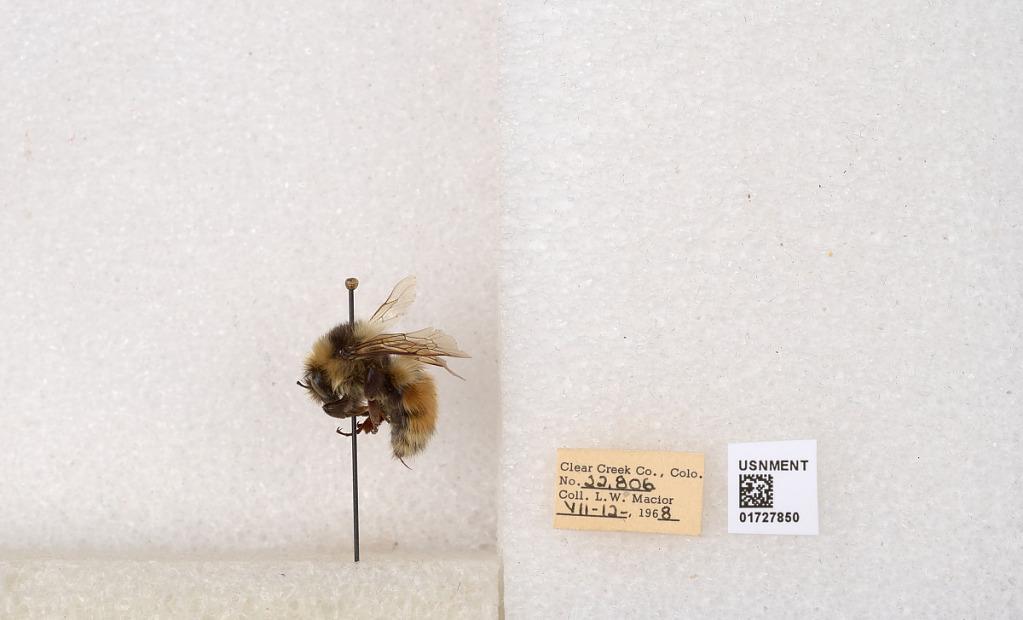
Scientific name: Bombus (Pyrobombus) sylvicola Kirby
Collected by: L. Macior
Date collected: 1968-7-12
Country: United States
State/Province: Colorado
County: Clear Creek
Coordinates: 39.6891, -105.644